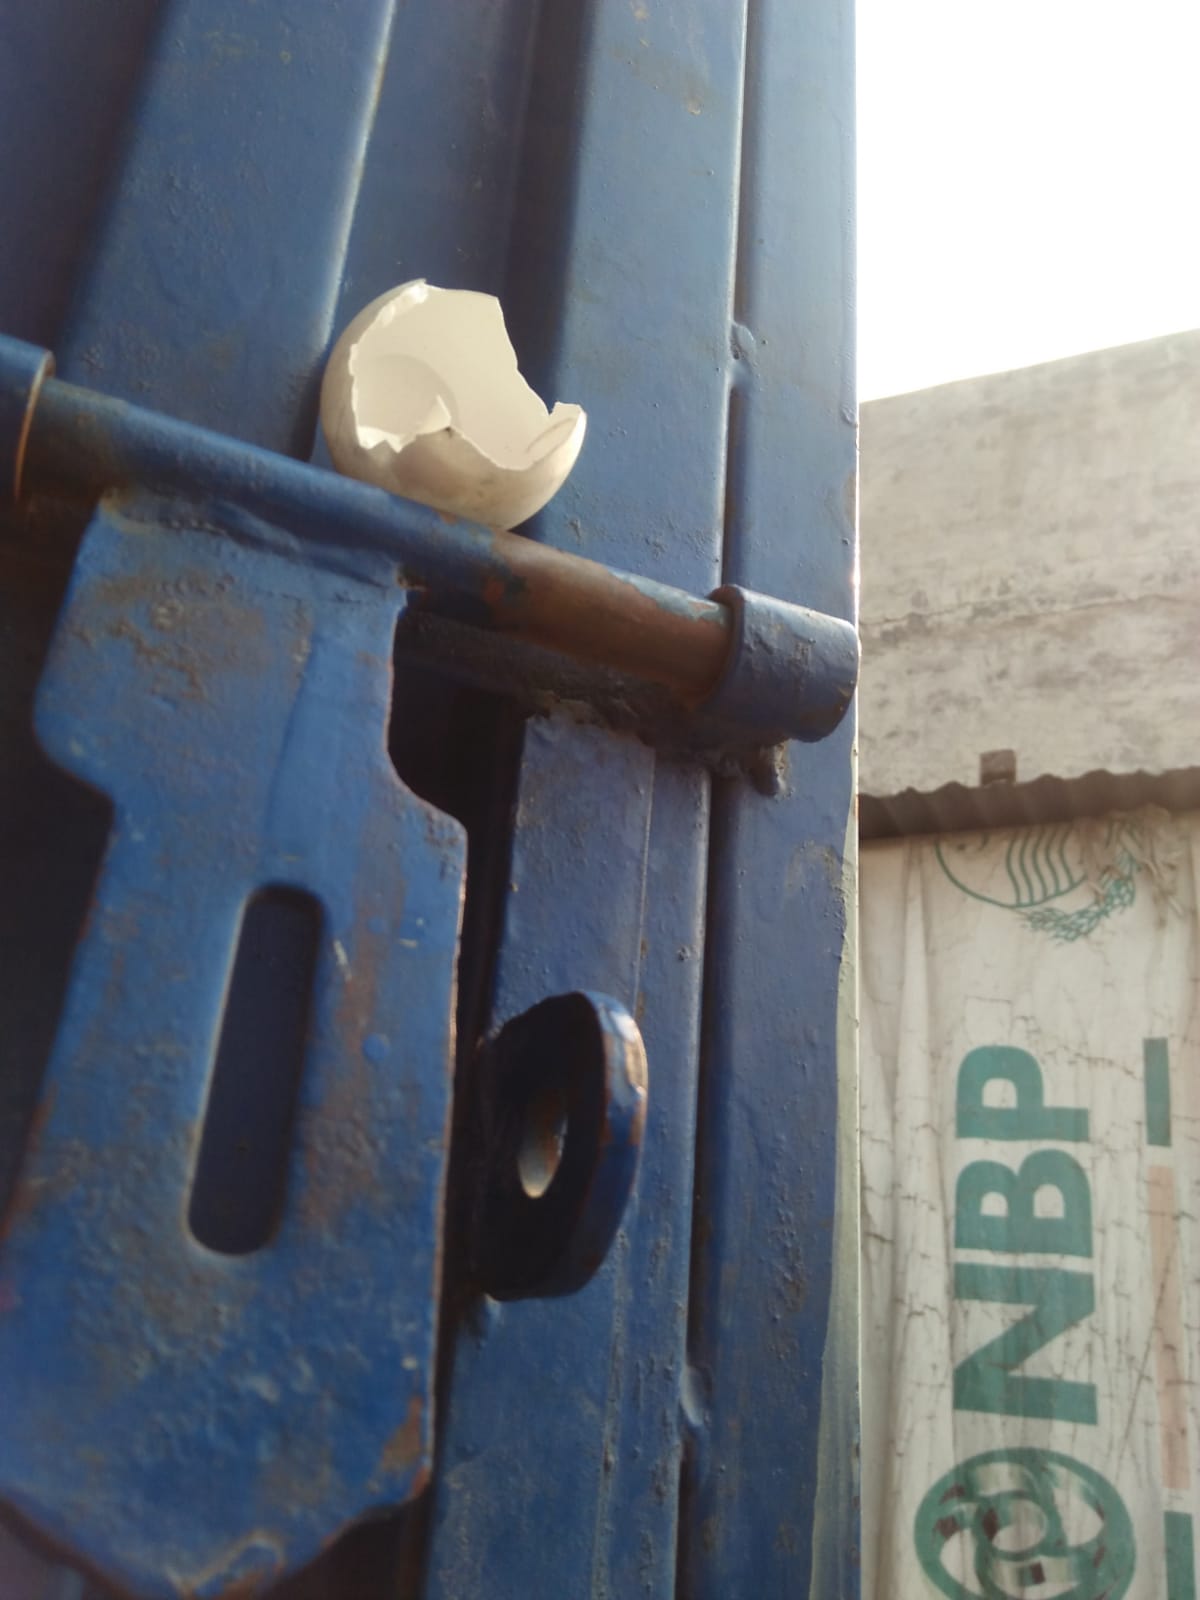
Label: eggshells